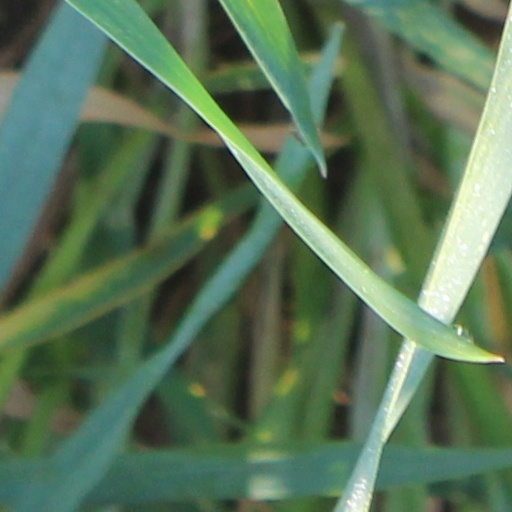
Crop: wheat